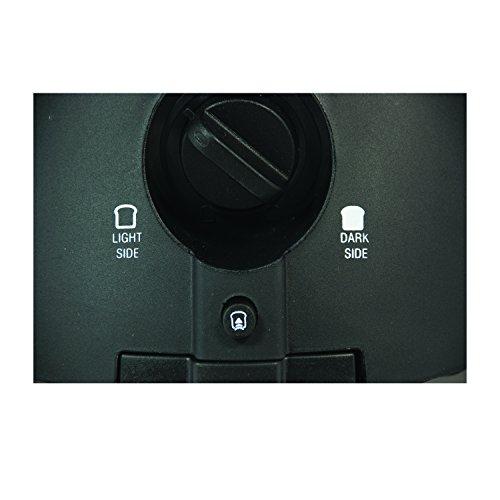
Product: Uncanny Brands Star Wars Darth Vader Elite 2-Slice Toaster- Star Wars Icon Logo onto Your Toast
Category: Home & Kitchen | Kitchen & Dining | Small Appliances | Ovens & Toasters | Toasters
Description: TOASTS STAR WARS ICONIC LOGO ON YOUR BREAD - When the toast pops up, Star Wars logo appears on each slice.
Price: $42.99